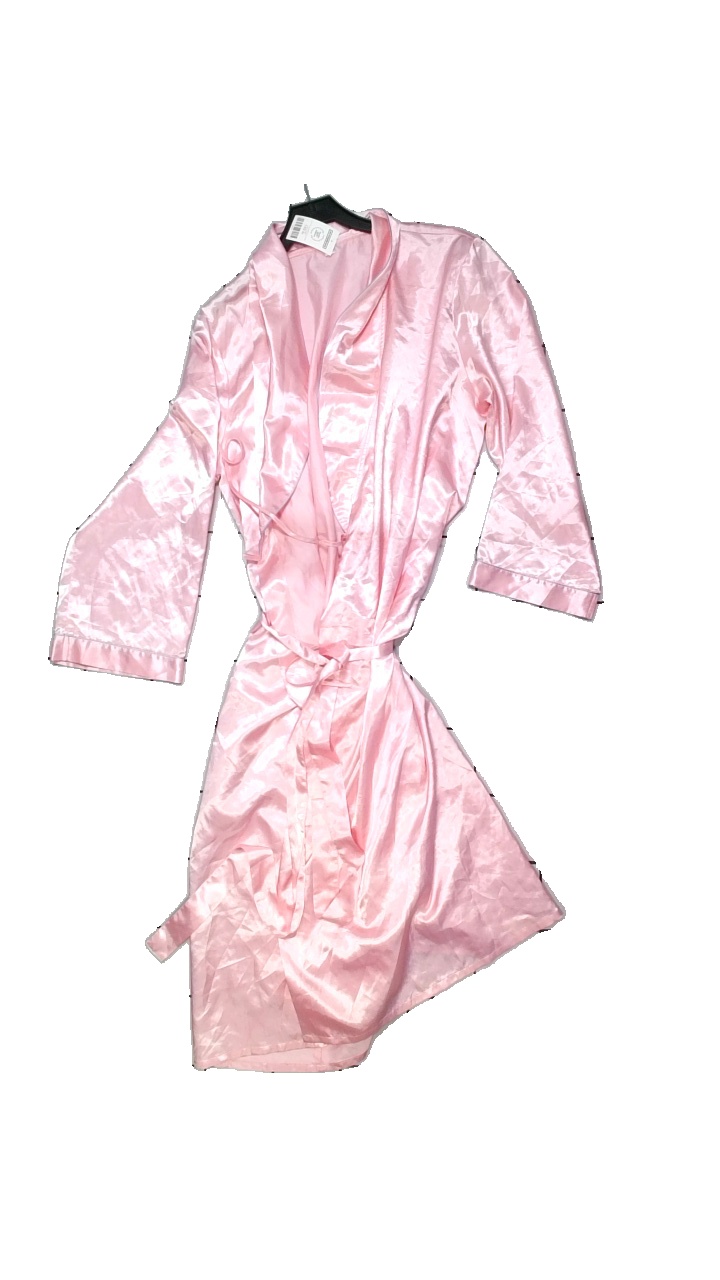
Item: Night Gown (Ladies)
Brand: Missing
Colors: Pink
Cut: Loose, Regular
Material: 100% polyester
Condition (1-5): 4
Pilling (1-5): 4
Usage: Reuse
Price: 100-150